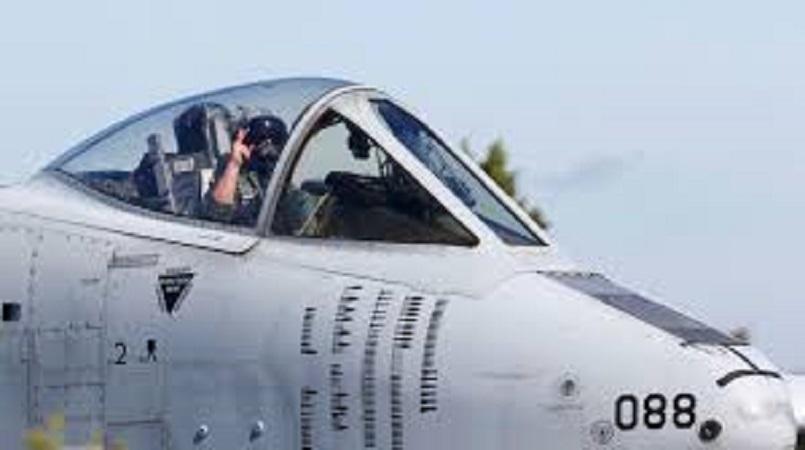
Vehicle type: Planes